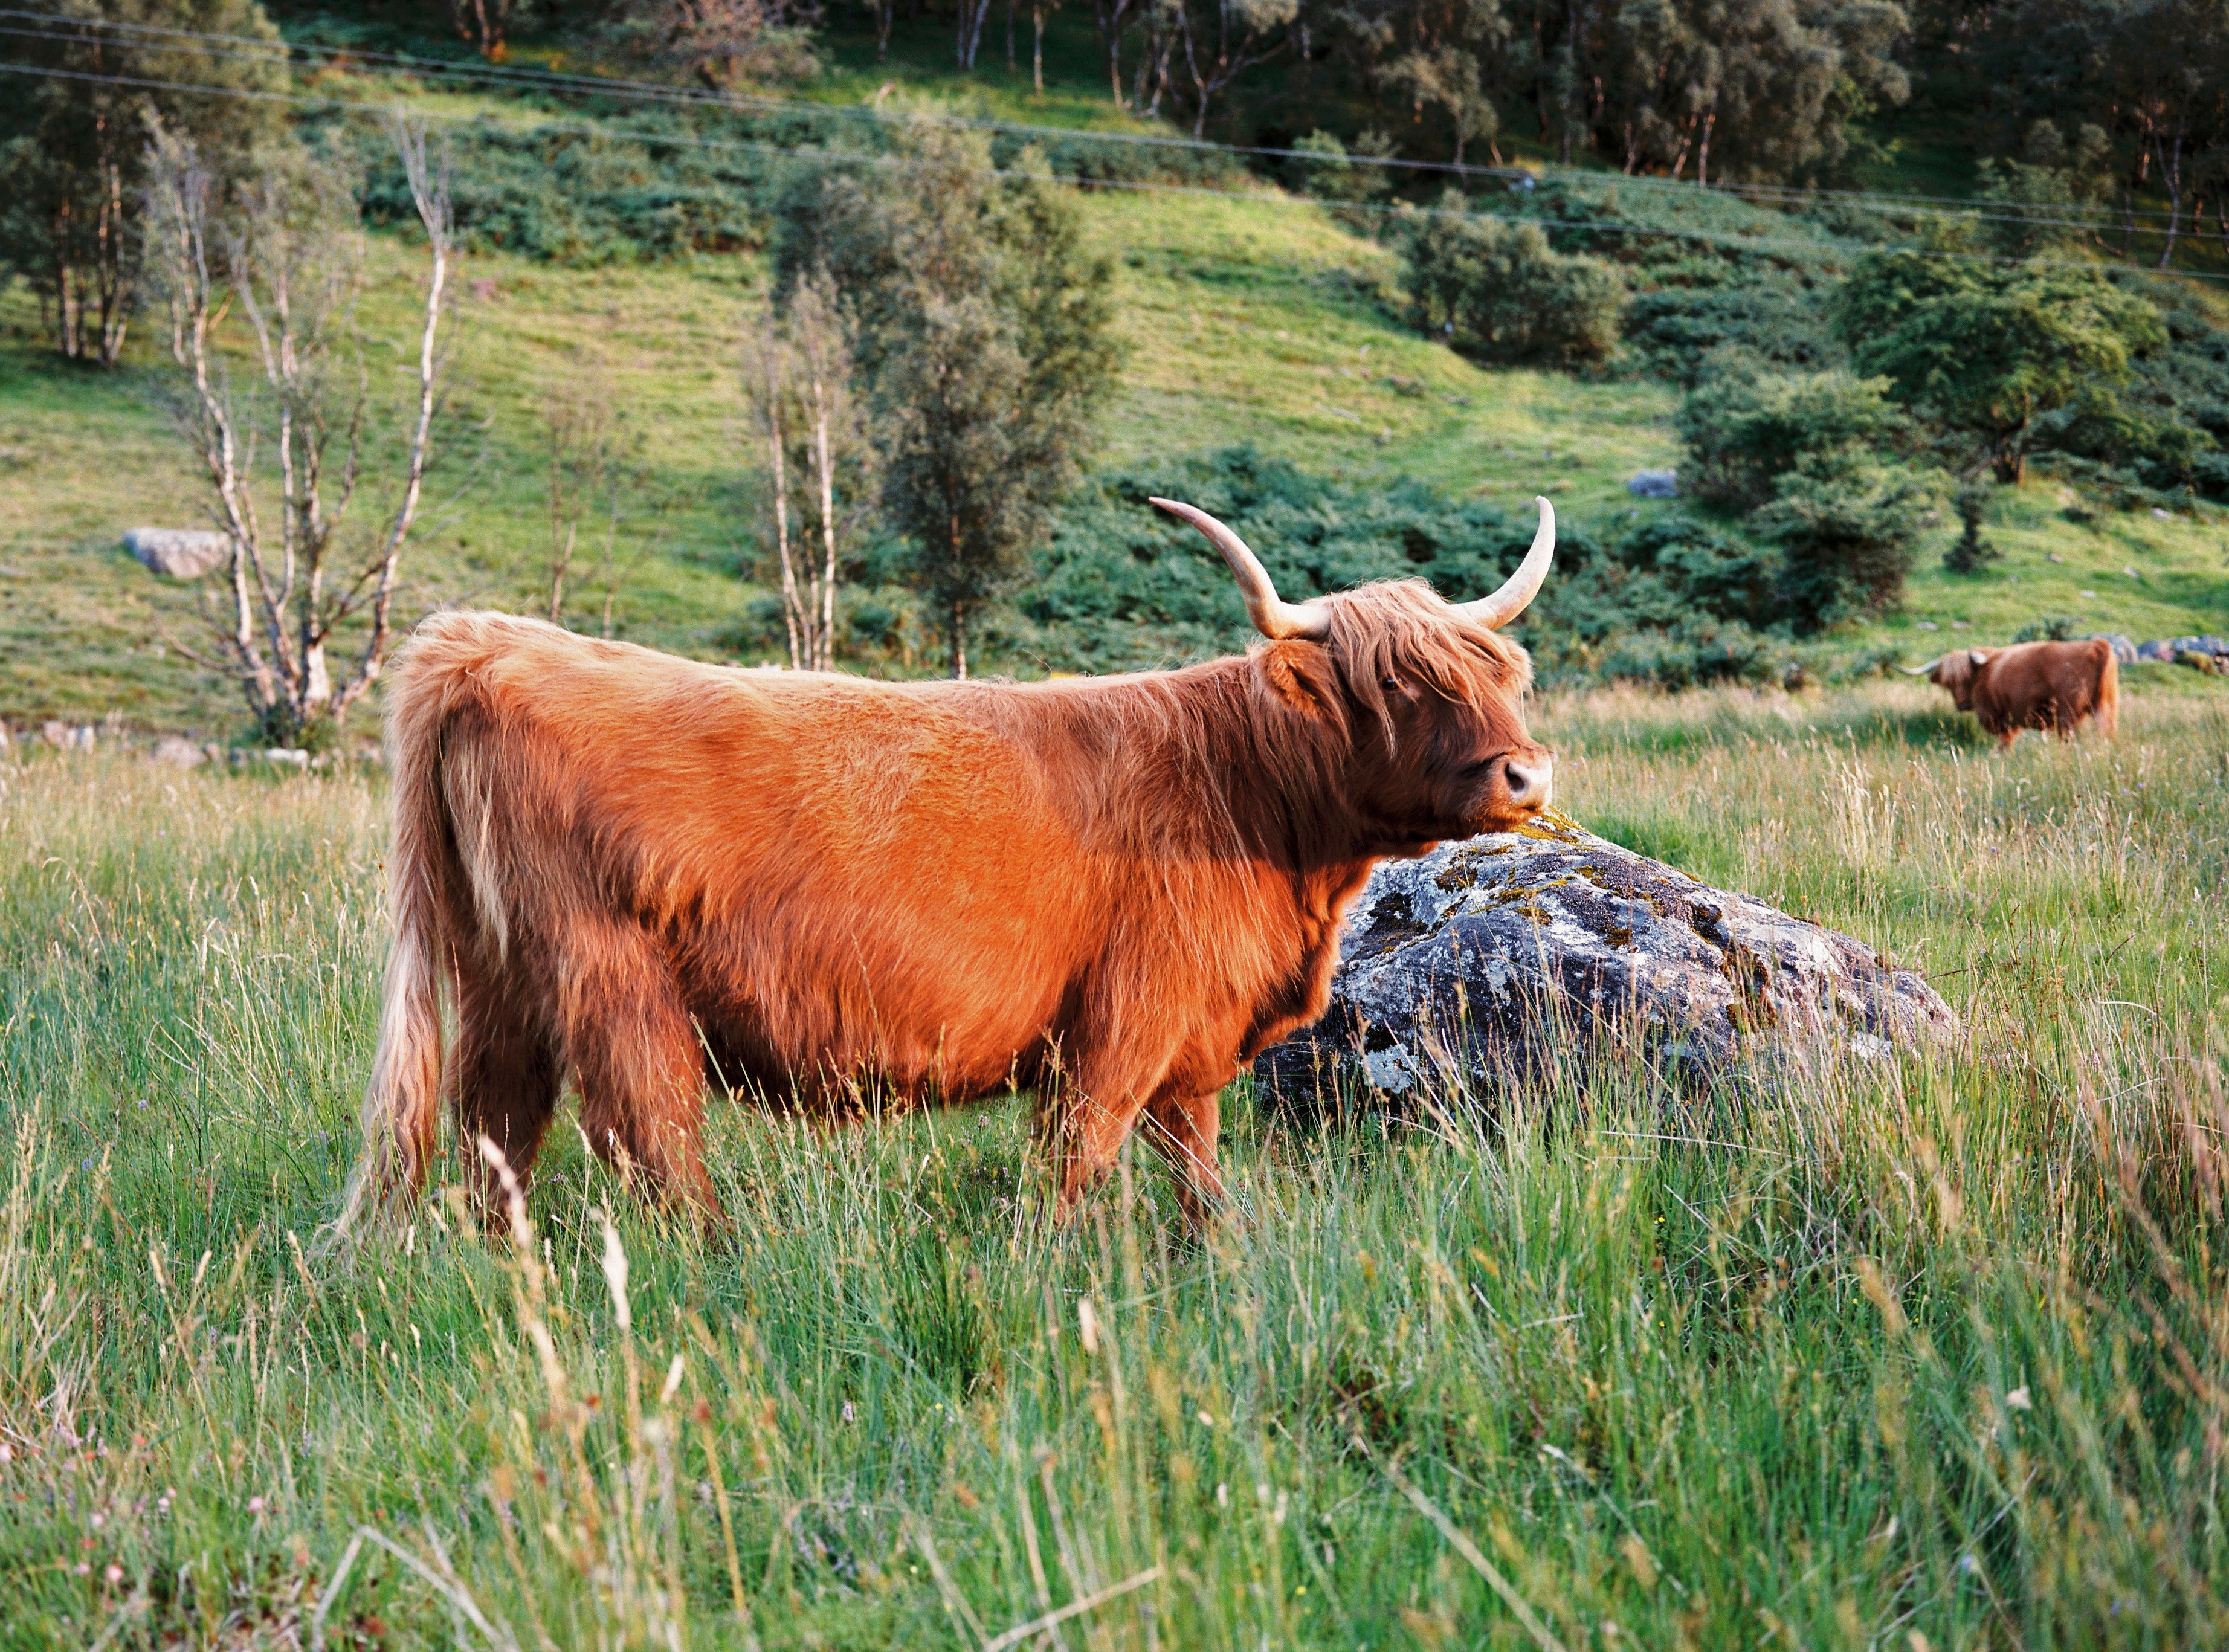
grass, meadow, prairie, wildlife, herd, pasture, grazing, mammal, fauna, bull, grassland, cattle like mammal